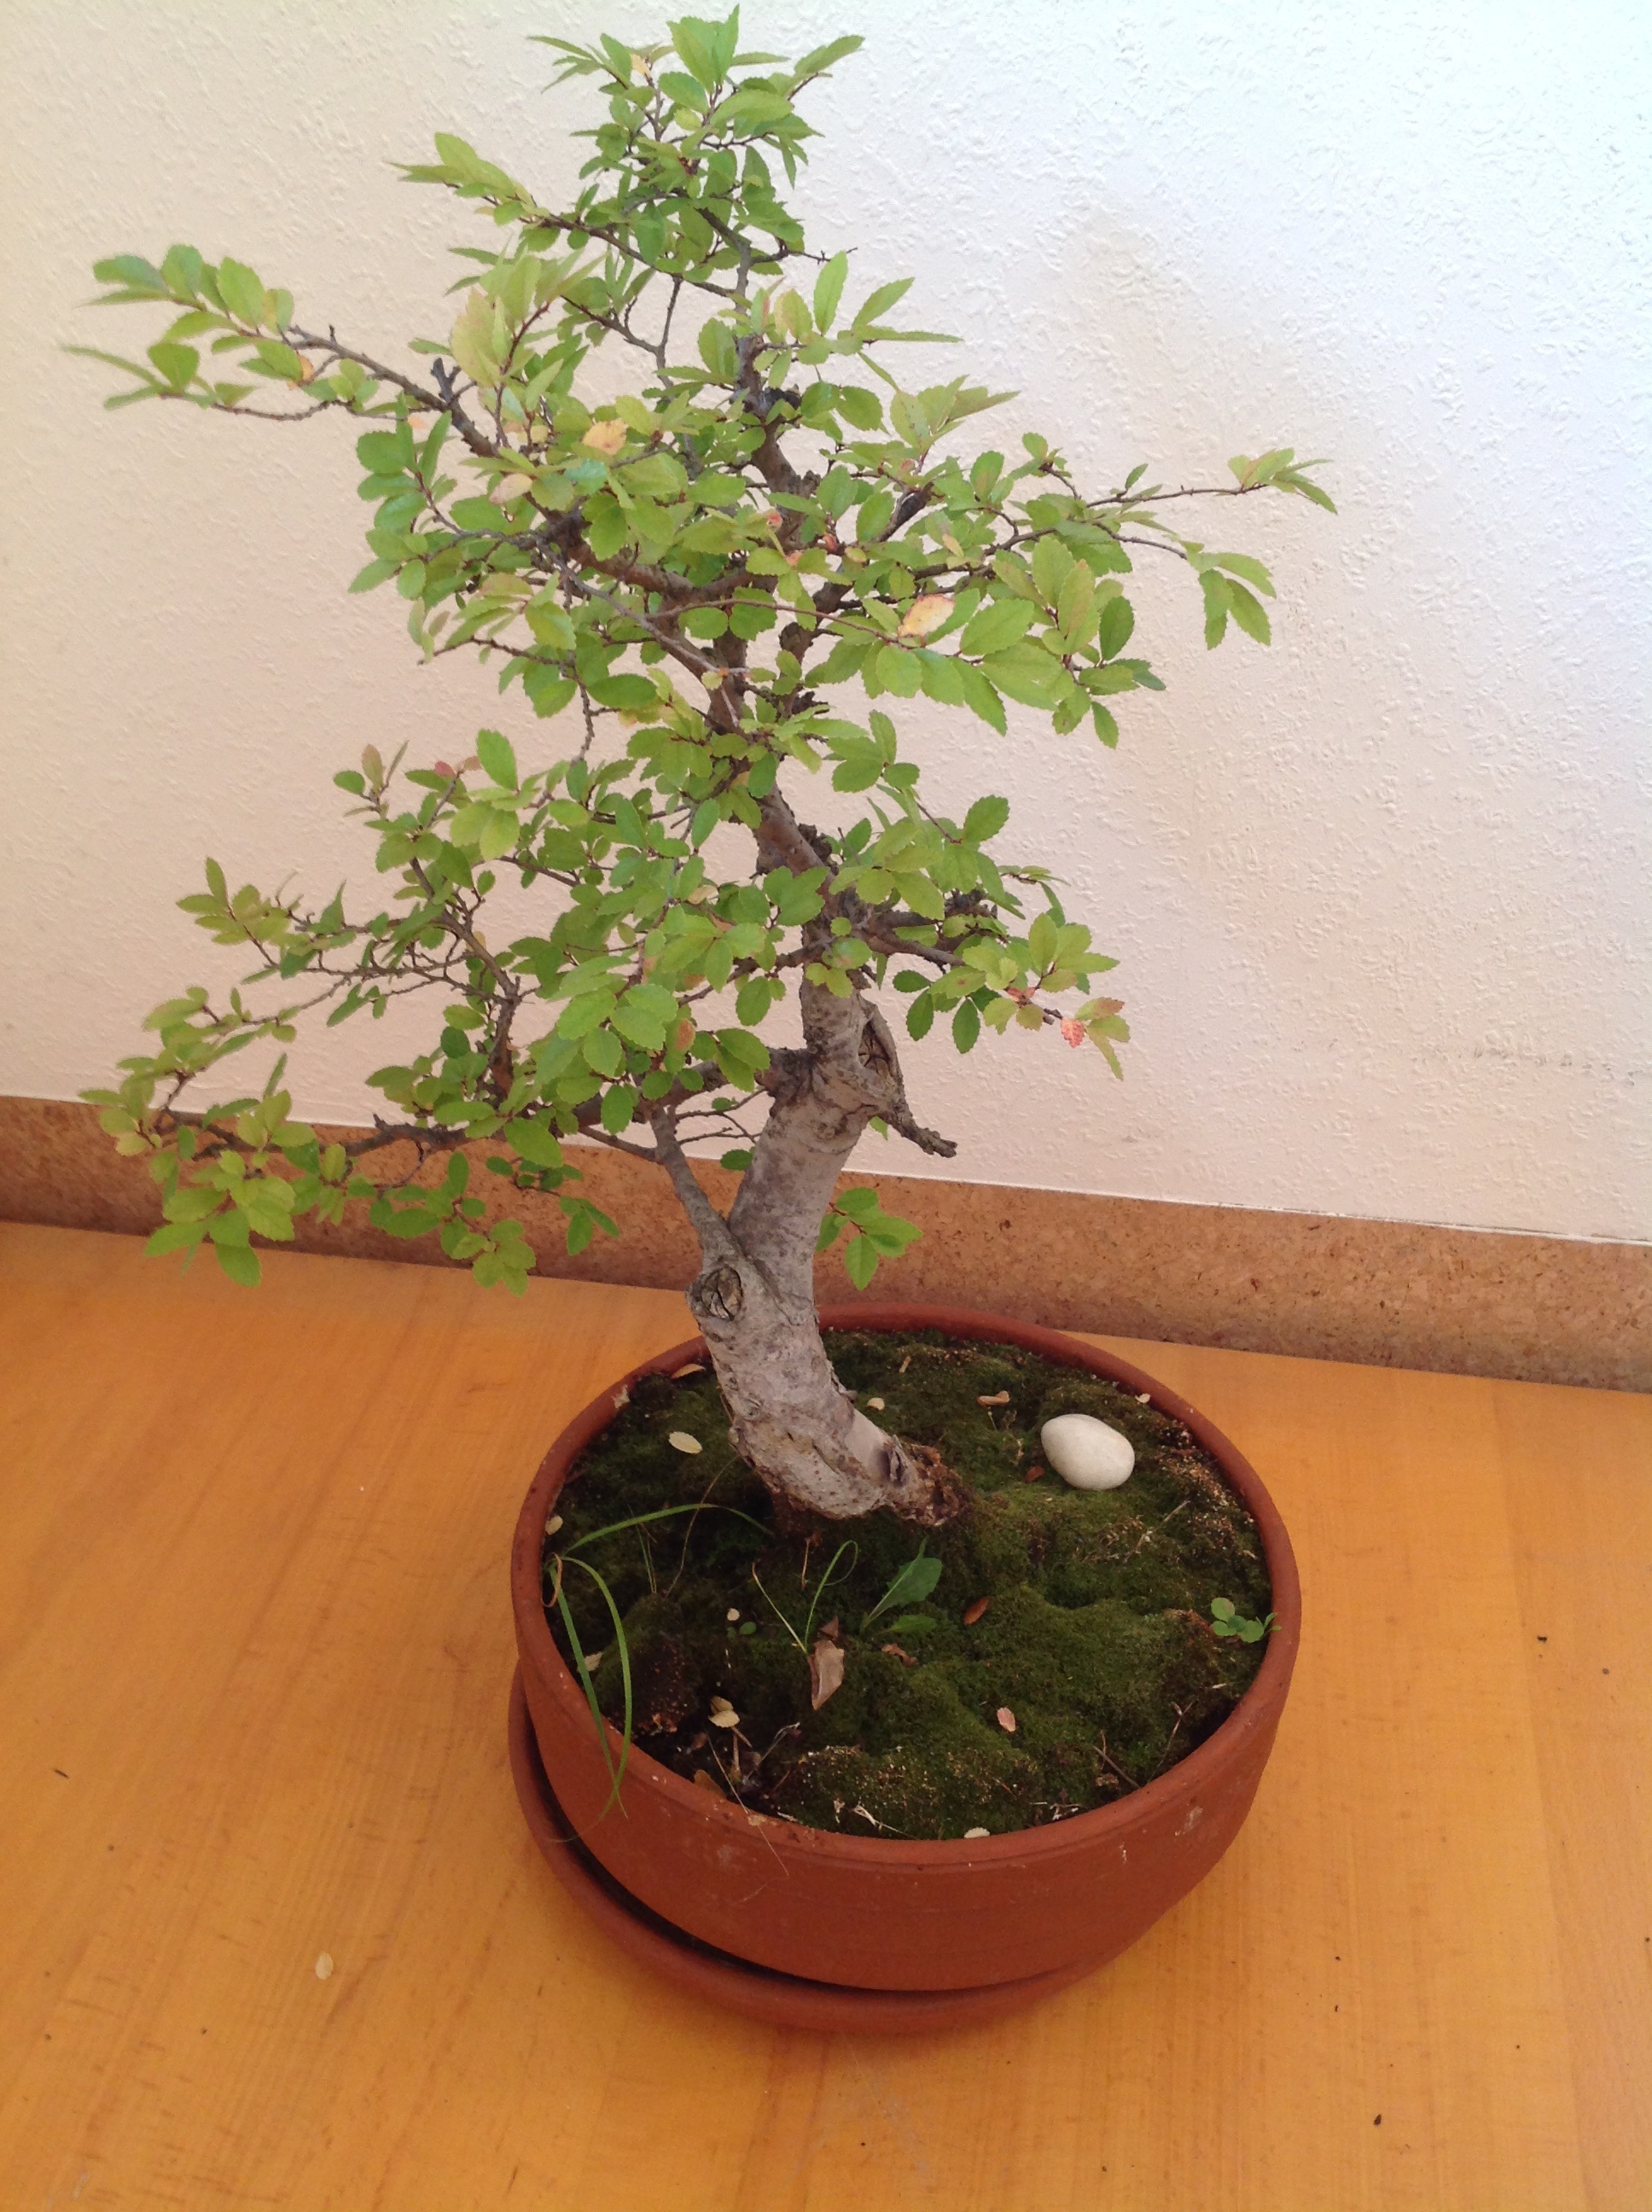
tree, nature, plant, flower, food, spring, produce, garden, japan, potted plant, houseplant, periwinkle, tradition, bonsai, flowering plant, b umchen, land plant, sageretia theezans